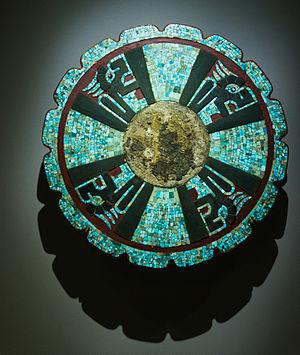
le ""Disque de Chichen Itza"", art Maya, époque du post-classique ancien, 900-1250 de notre ère. Bois, corail, ardoise, turquoise, coquillages. Musée du quai Branly